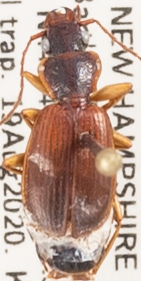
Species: Cymindis cribricollis
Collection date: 2020-08-19
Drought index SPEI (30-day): -1.546
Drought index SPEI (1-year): -0.05
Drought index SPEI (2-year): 0.54